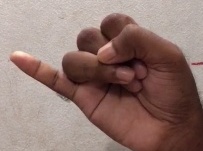
ASL sign: J